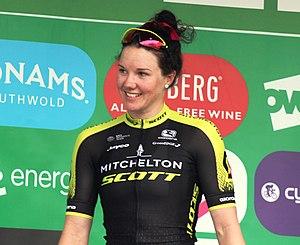
La Saison 2018 de l'équipe cycliste Mitchelton-Scott est la septième de la formation. L'équipe enregistre l'arrivée de la sprinteuse belge Jolien D'Hoore, vainqueur à douze reprises en 2017. Lucy Kennedy, une des révélations de 2017 avec sa victoire sur le Tour d'Ardèche est l'autre recrue. Au niveau des départs, Katrin Garfoot effectue une pause. Rachel Neylan et Georgia Baker quittent au l'équipe.